Coatomer

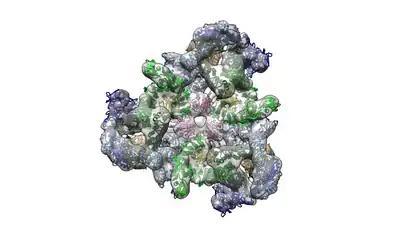
The COPI triad

The coatomer is a protein complex that coats membrane-bound transport vesicles. Two types of coatomers are known: